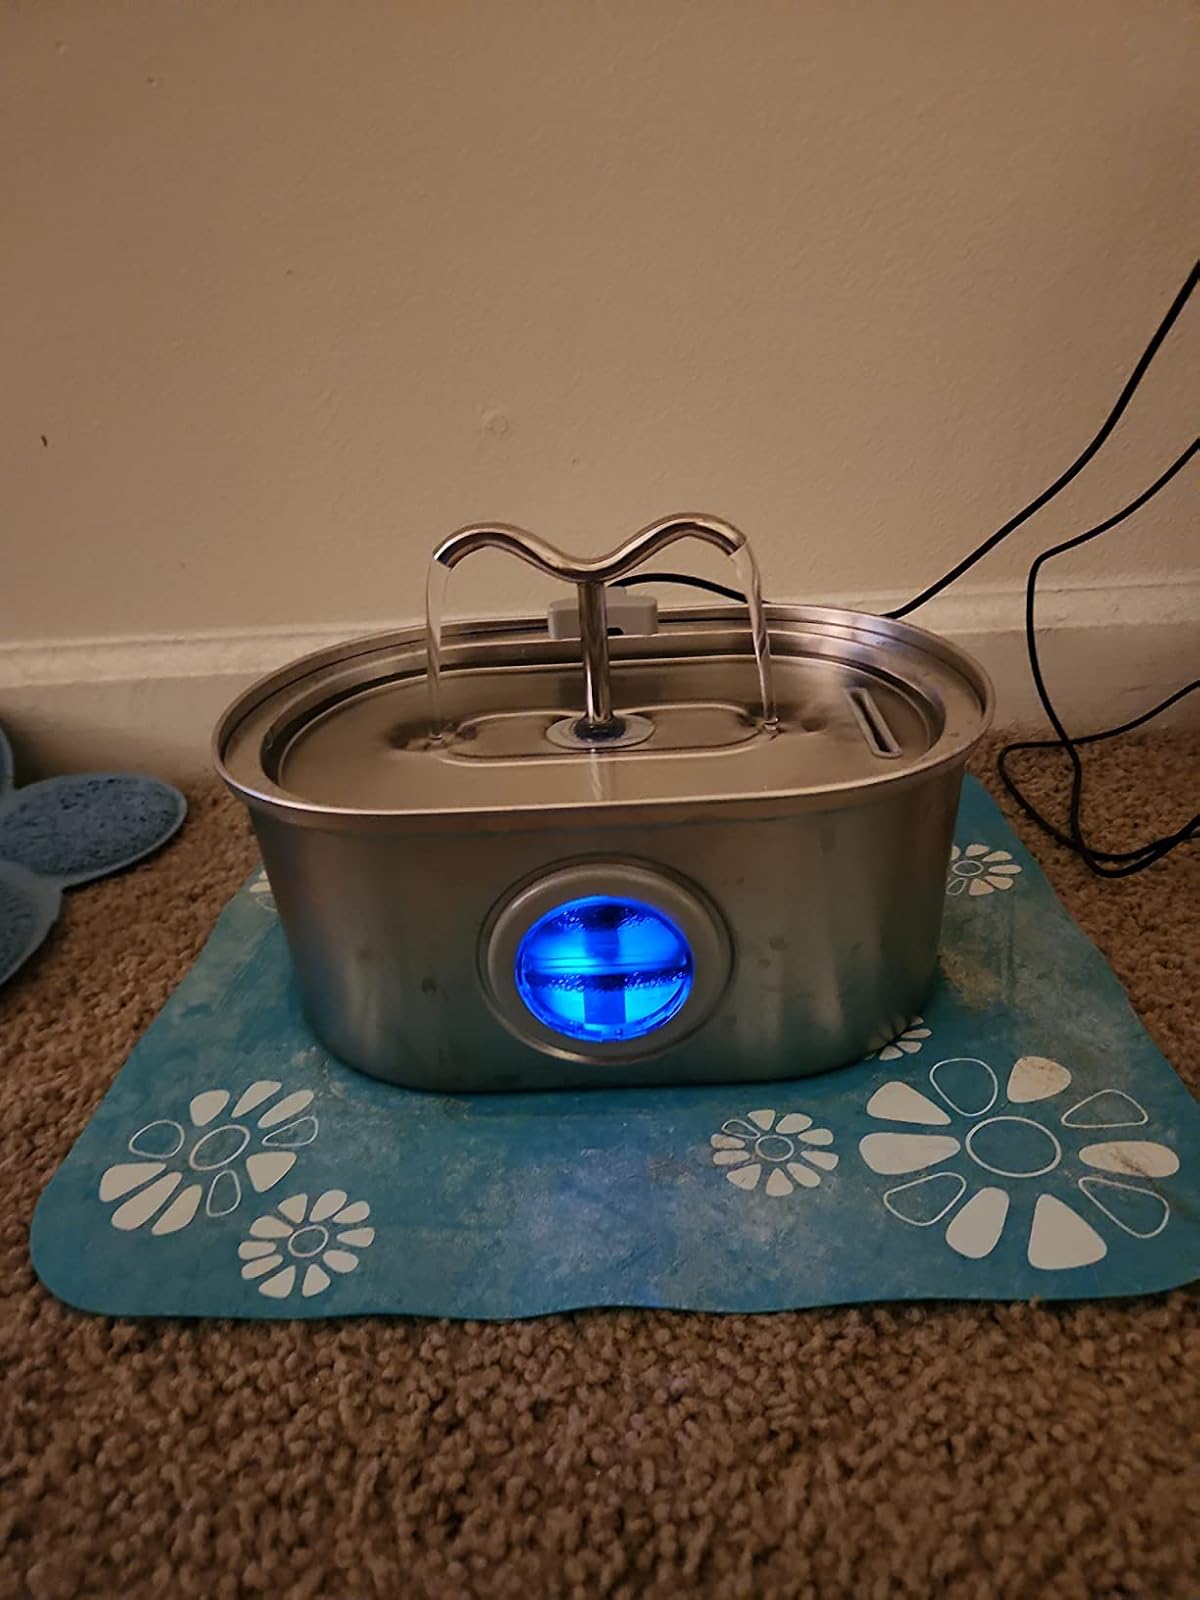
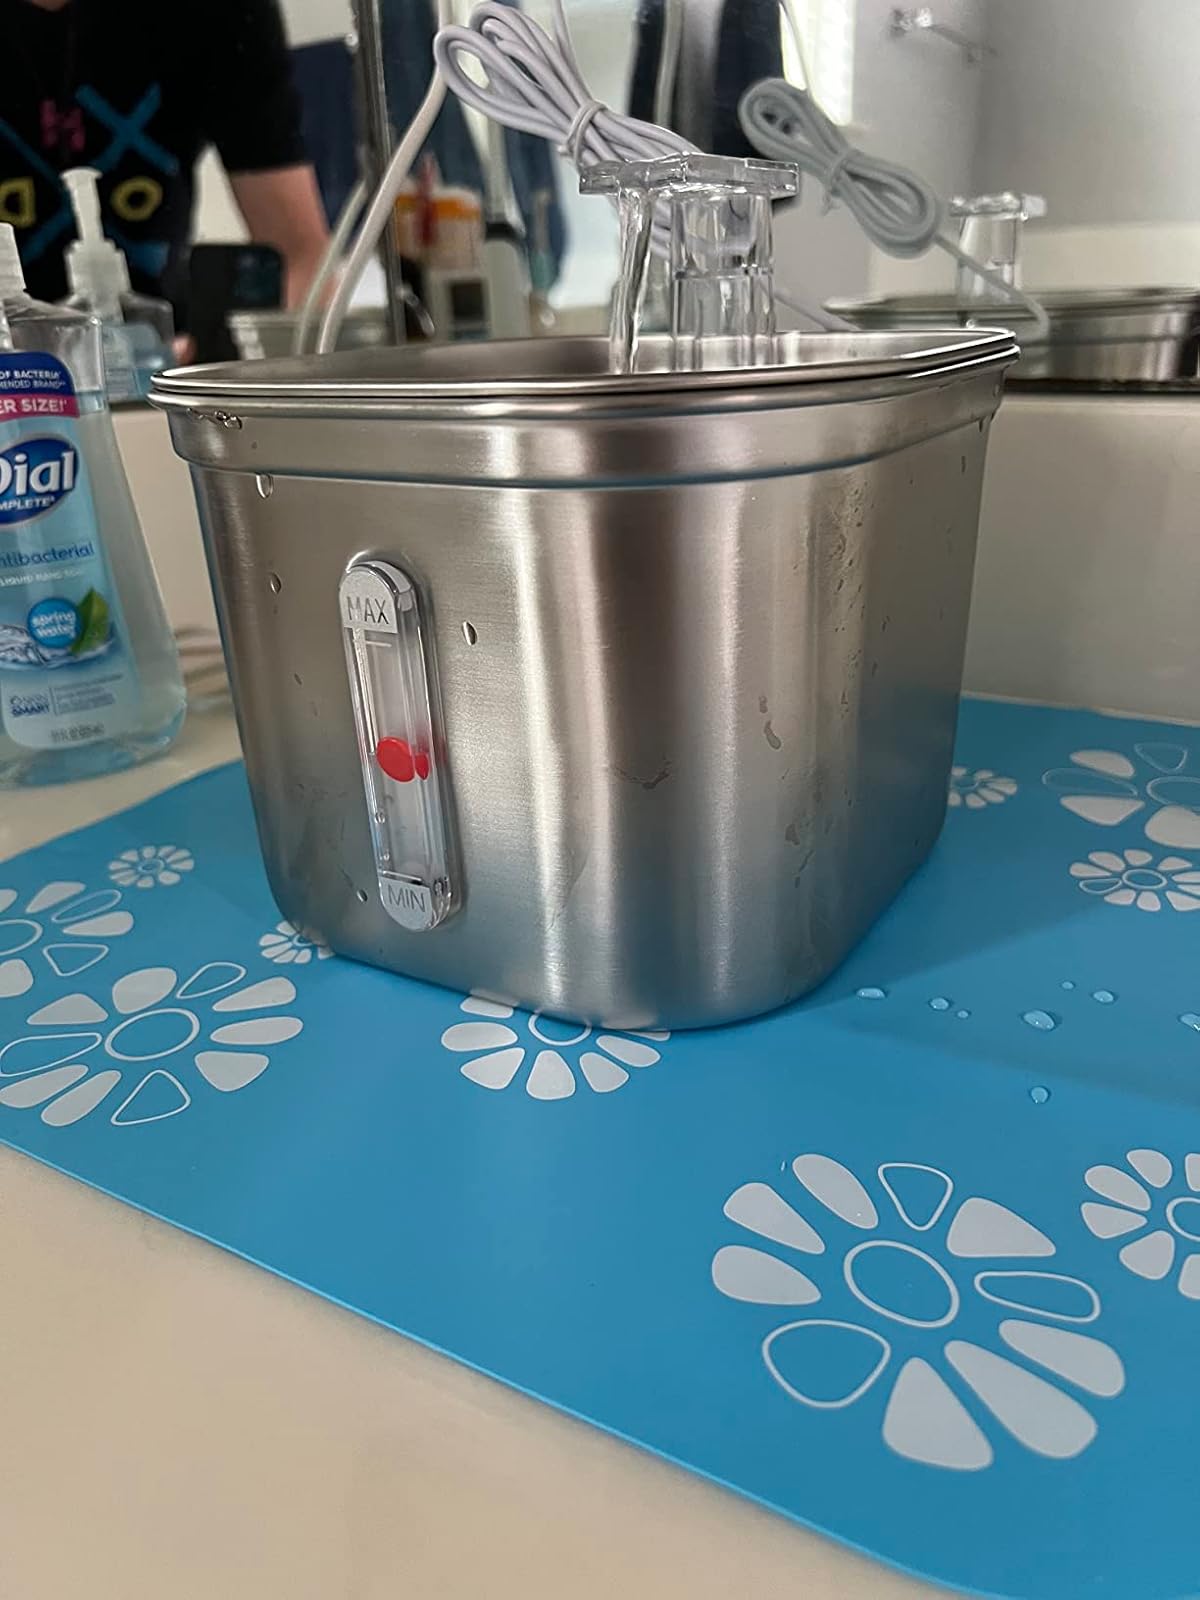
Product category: items_bowl
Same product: no